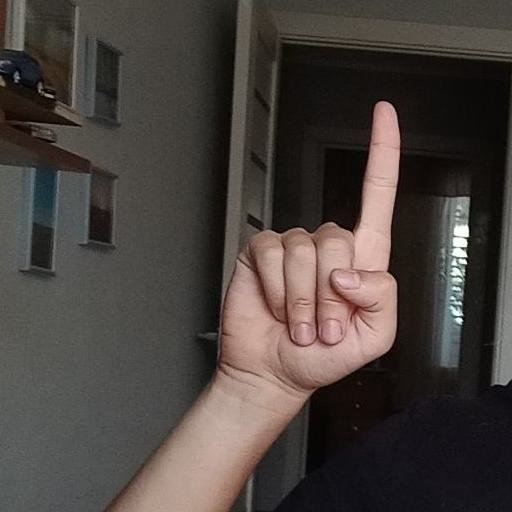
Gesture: one